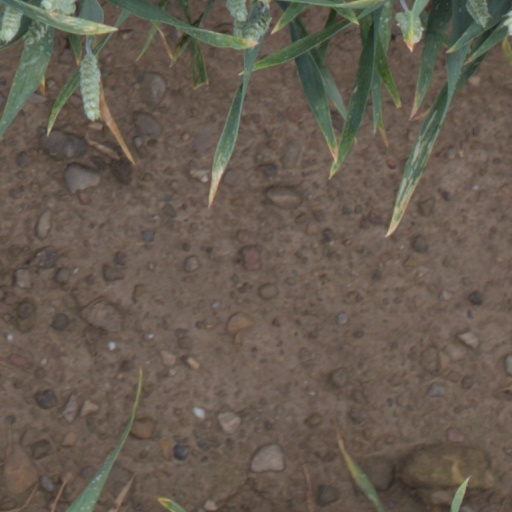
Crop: wheat